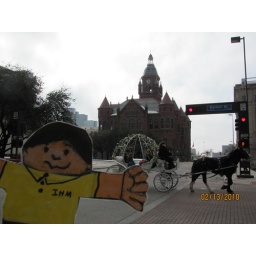
Stanley looking at a horse drawn cab by the red courthouse in Dallas.